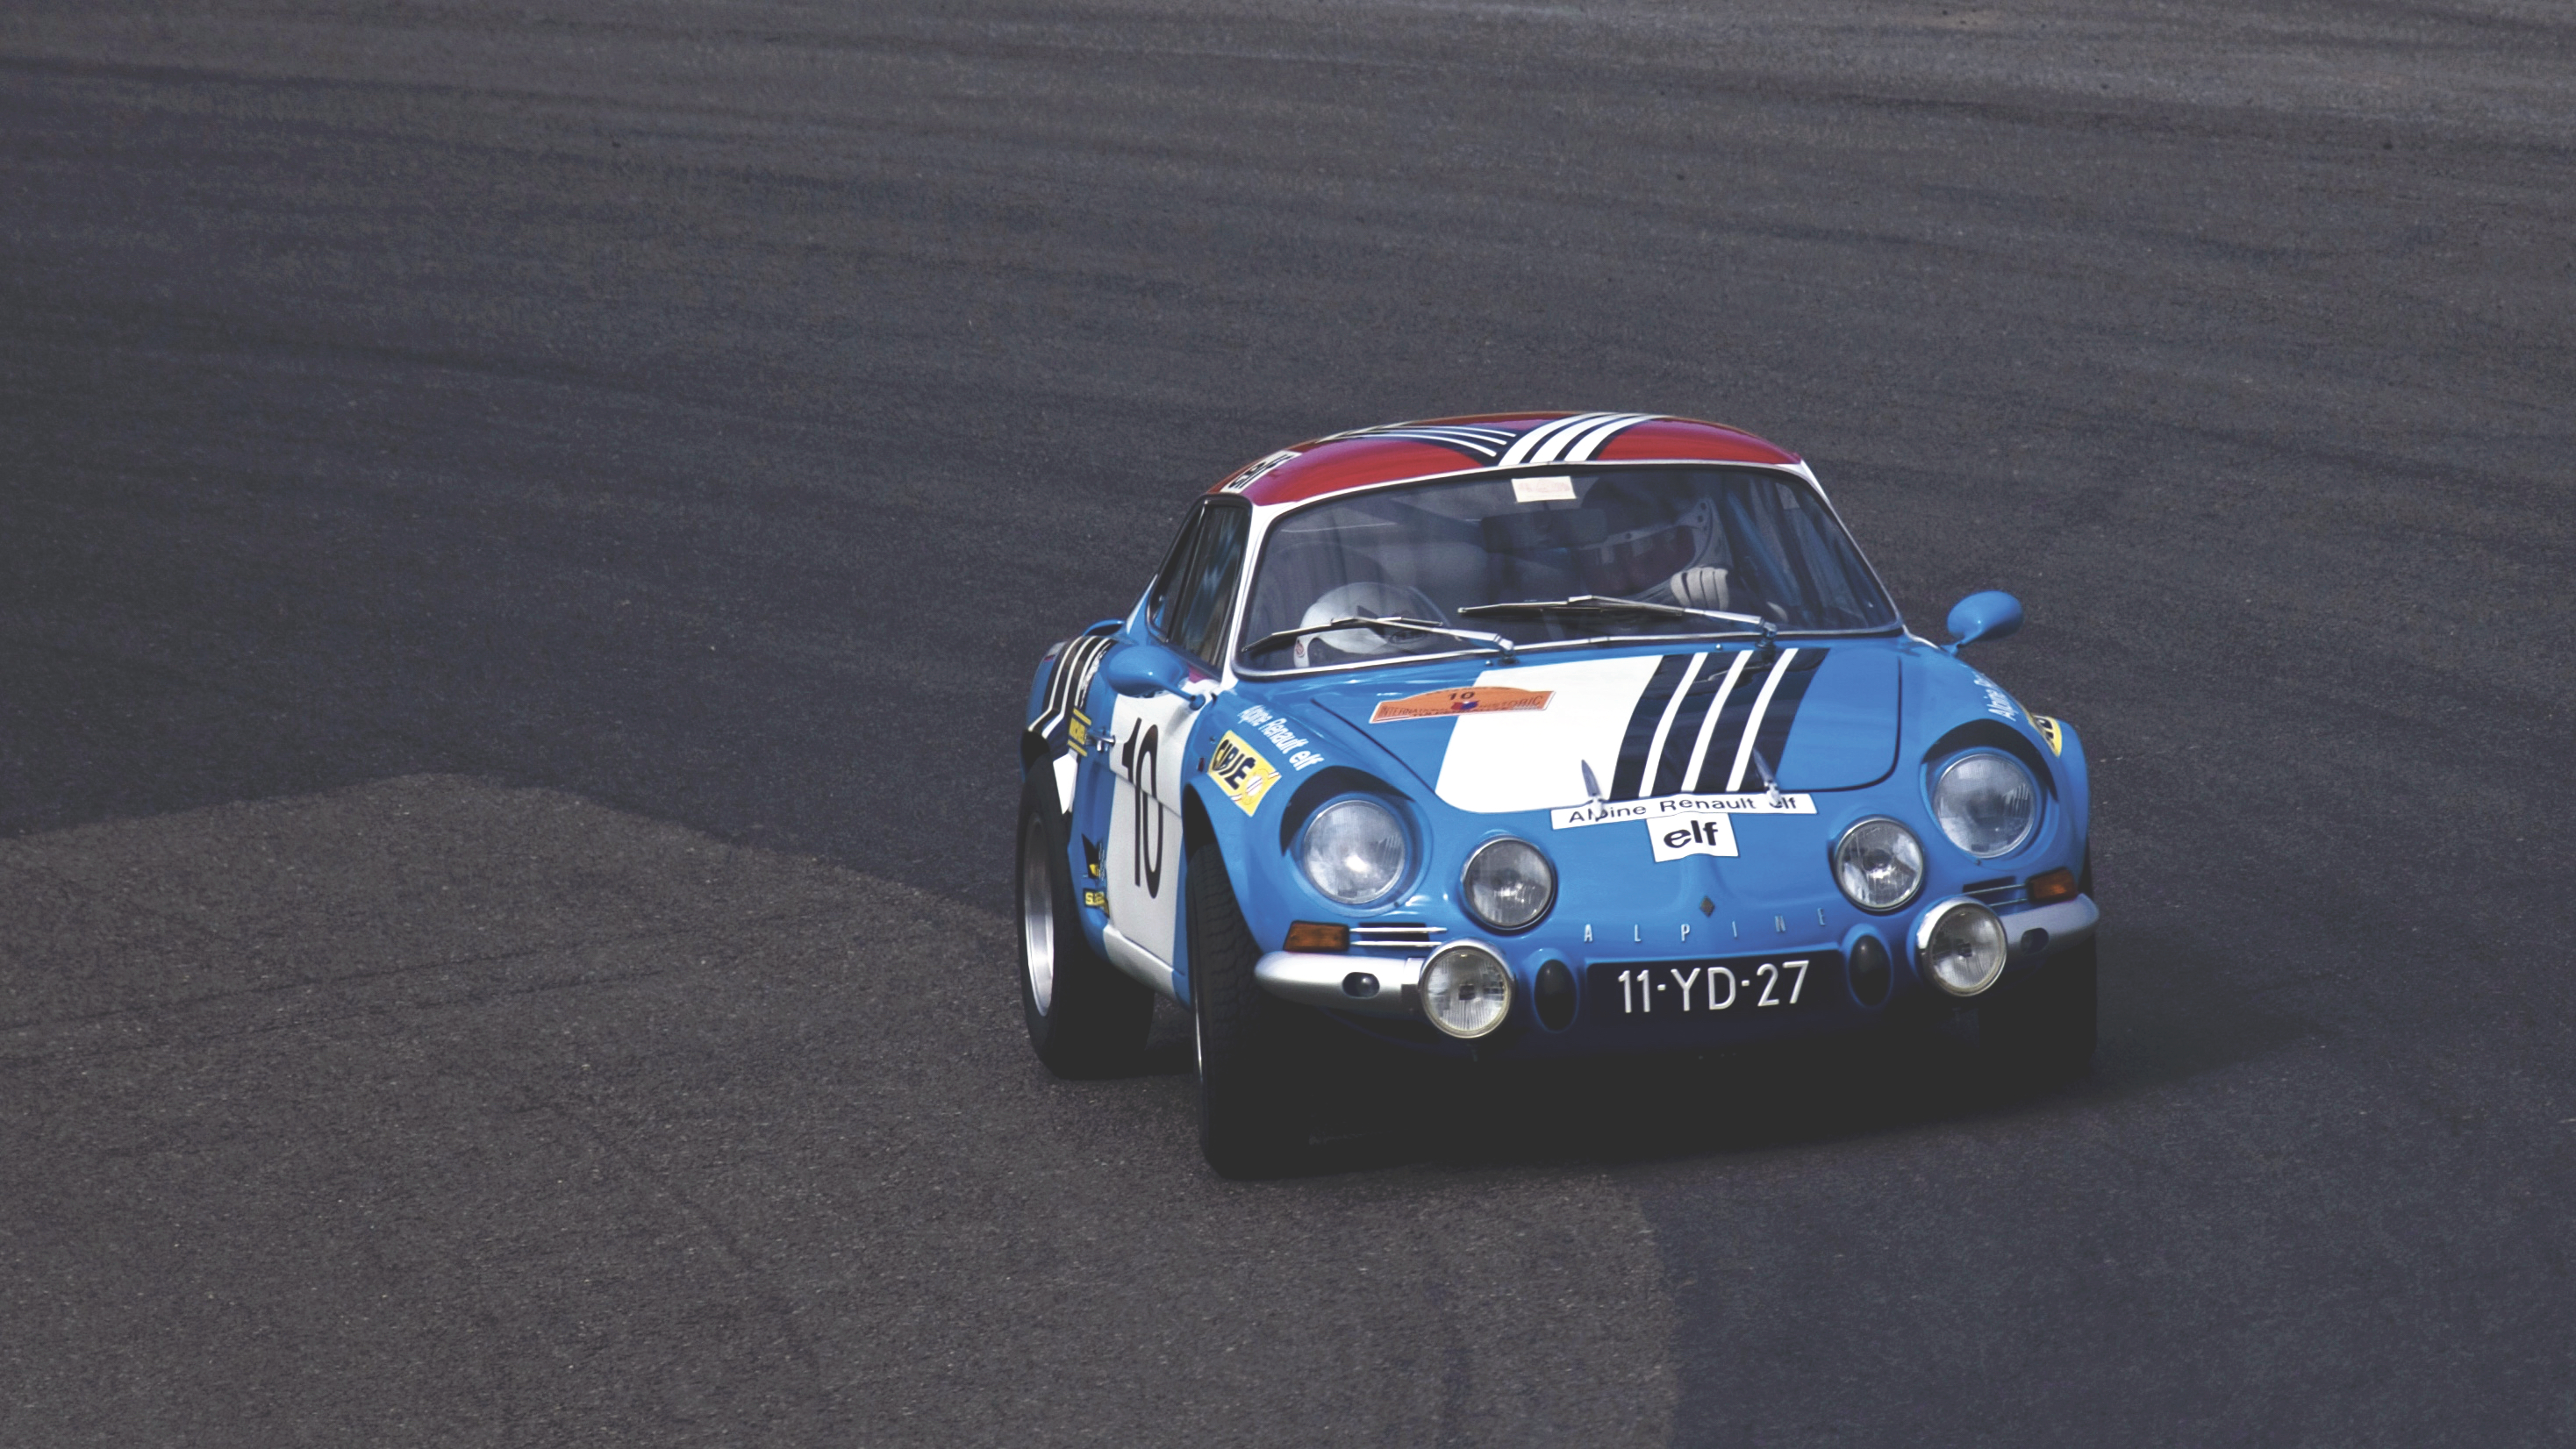
car, vintage, automobile, vehicle, alpine, sports car, race car, race, supercar, racing, race track, land vehicle, touring car, auto racing, automobile make, automotive design, stock car racing, subcompact car, rallying, alpine a110